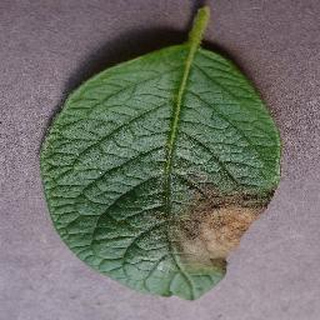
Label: potato_late_blight